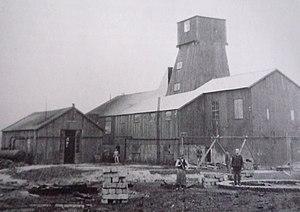
La Fosse n° 12 de la Compagnie des mines de Béthune était un charbonnage constitué d'un seul puits situé à Annequin, Pas-de-Calais, Nord-Pas-de-Calais, France.
La fosse nᵒ 12 de la Compagnie des mines de Béthune est un ancien charbonnage du Bassin minier du Nord-Pas-de-Calais, situé à Annequin. Il s'agit du puits d'aérage de la fosse nᵒ 9, ses proportions sont relativement modestes. Une cité de cinq maisons soit dix logements est construite à proximité de la fosse, le long de la route nationale. Un terril nᵒ 224 est établi à l'est du puits, lui aussi de petite taille.
La Compagnie des mines de Béthune est une compagnie minière qui a exploité la houille à Bully-les-Mines, Vermelles, Loos-en-Gohelle, Mazingarbe, Auchy-les-Mines, Annequin, Sains-en-Gohelle et Grenay, dans le Bassin minier du Nord-Pas-de-Calais. Elle est parfois dénommée Compagnie de Grenay, en raison du nom de sa concession.